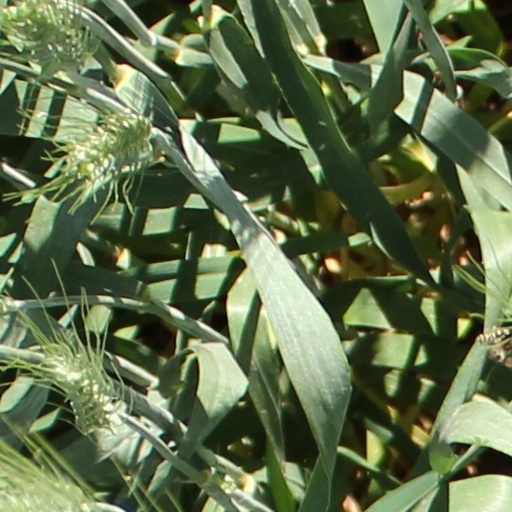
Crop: wheat